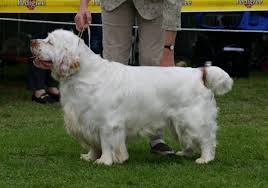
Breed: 235-n000097-clumber